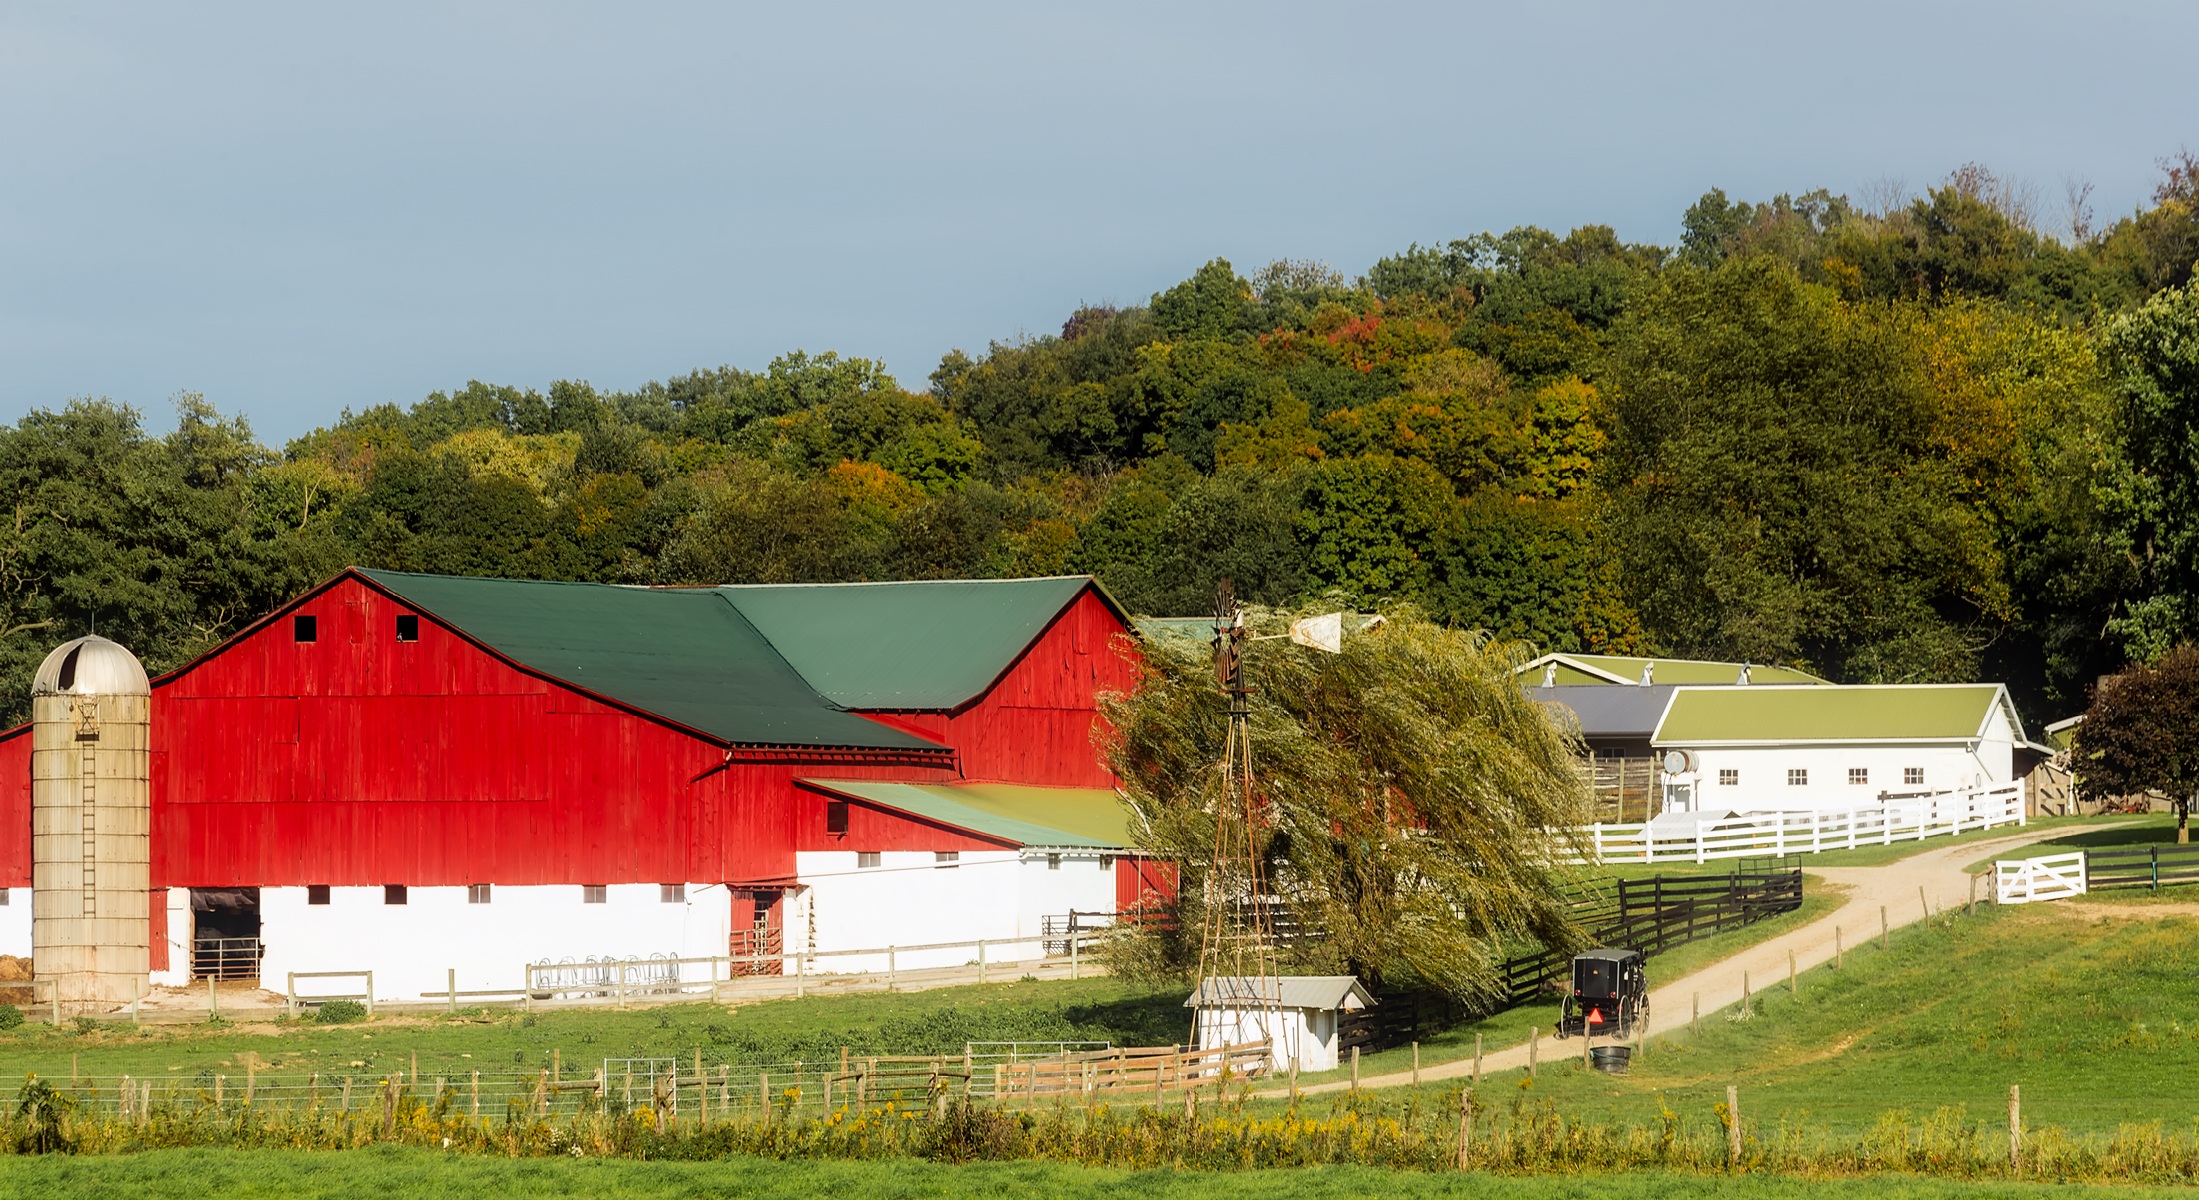
landscape, nature, forest, farm, meadow, countryside, house, fall, barn, home, country, panorama, rural, red, scenic, horse, autumn, agriculture, lane, tent, trees, outdoors, woods, hdr, fields, buildings, silo, amish, buggy, ohio, beautiful, estate, rural area